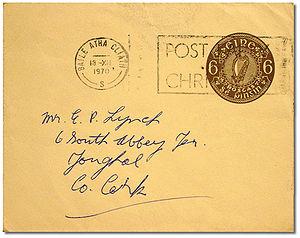
Entier postal irlandais avec un timbre pré-imprimé de 6 ancien pence, au tarif en vigueur en décembre 1970
Les timbres postaux de la République d'Irlande sont publiés par l'autorité postale de la République indépendante d'Irlande. L'Irlande appartenait encore au Royaume-Uni lorsque les premiers timbres postaux de l'histoire ont été publiés en Angleterre, en mai 1840. Ces timbres ont été utilisés en Irlande jusqu'à ce que le nouveau gouvernement prenne définitivement le pouvoir, en 1922, à la suite de la guerre d'indépendance irlandaise. À partir du 17 février 1922, les timbres britanniques existants furent surchargés de texte en irlandais pour donner naissance à une première série de timbres d'usage courant, dans l'attente de la proclamation officielle de l'indépendance. Une première série officielle de timbres courants fut émise par le nouveau Irish Minister for Posts and Telegraphs le 6 décembre 1922. Le tout premier modèle, un timbre vert foncé d'une valeur de 2d, figurait une carte de l'île incluant l'Irlande du Nord, restée intégrée au Royaume-Uni. Depuis lors, au gré des besoins du pays et des changements de monnaie, de nouvelles images et de nouvelles valeurs ont façonné un total de neuf séries courantes, la dernière datant de 2004.